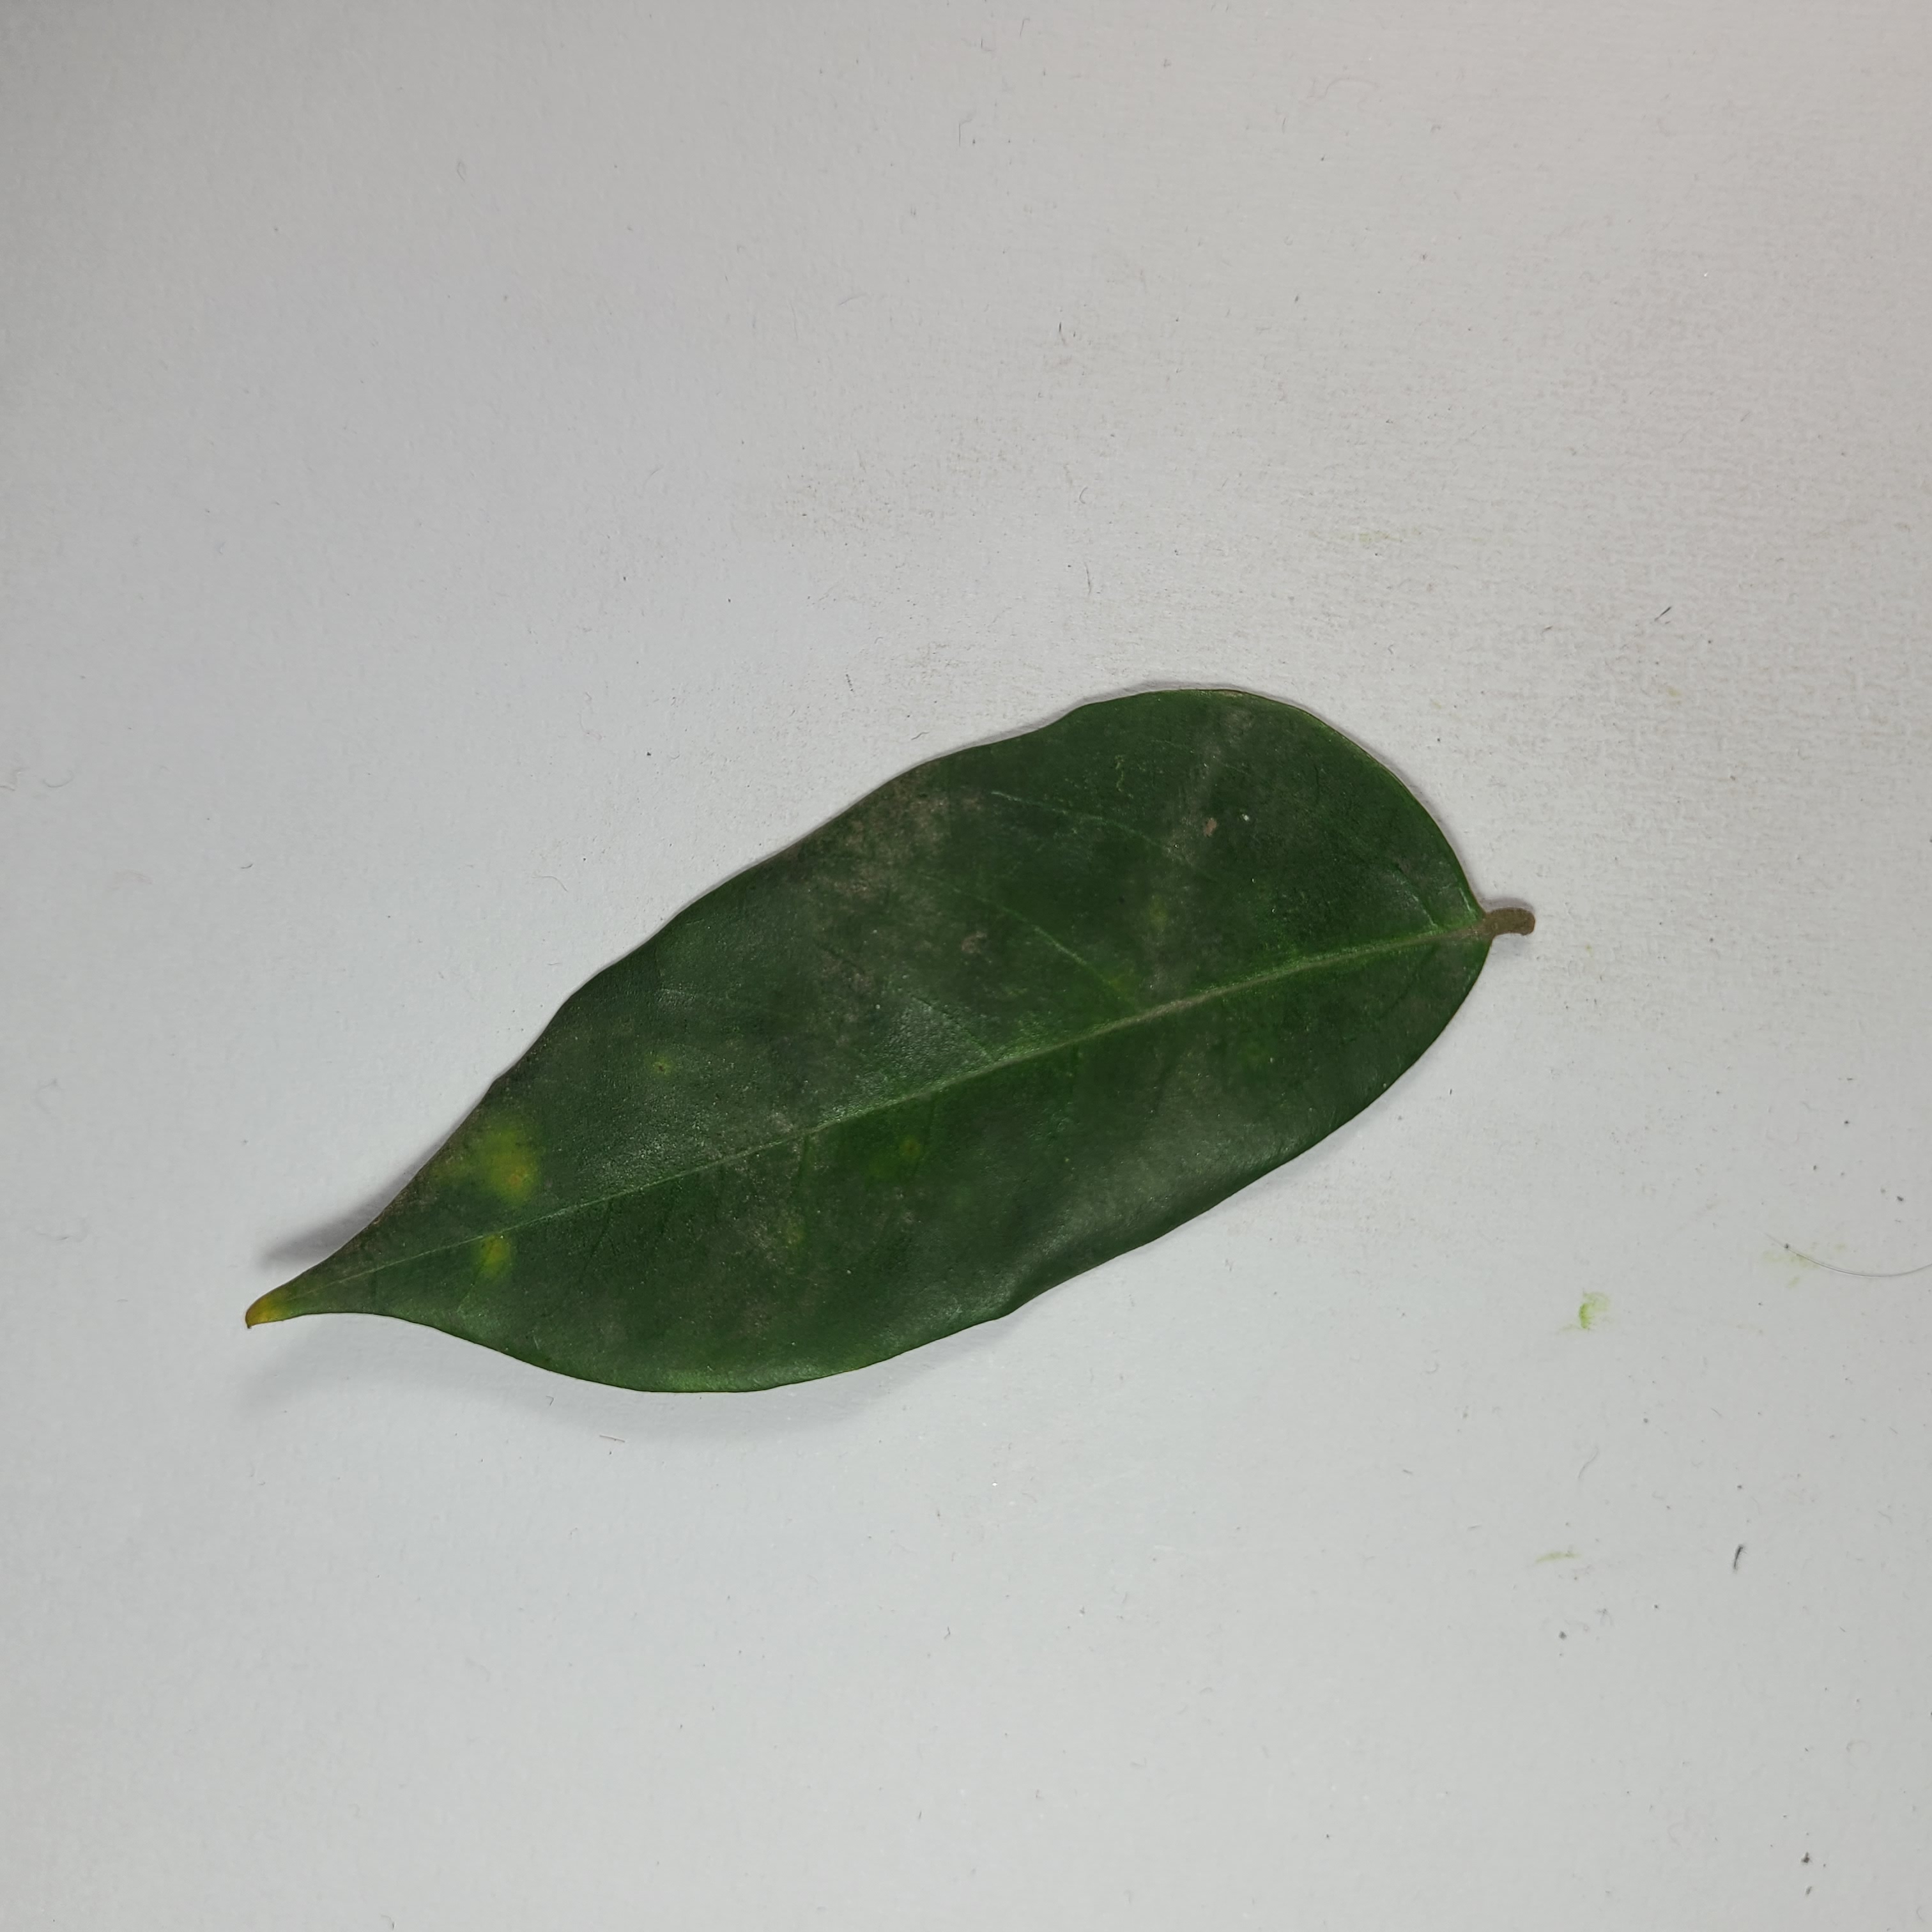
Label: Healthy Leaves